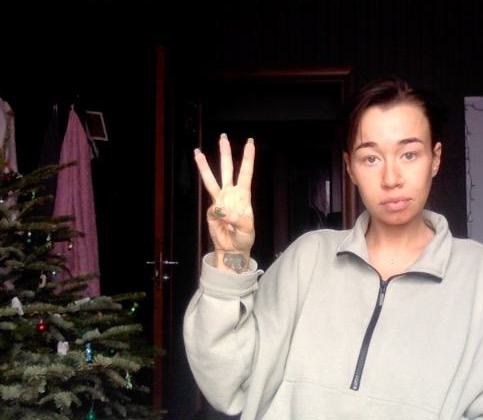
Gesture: three